Describe the emotion expressed in this image:  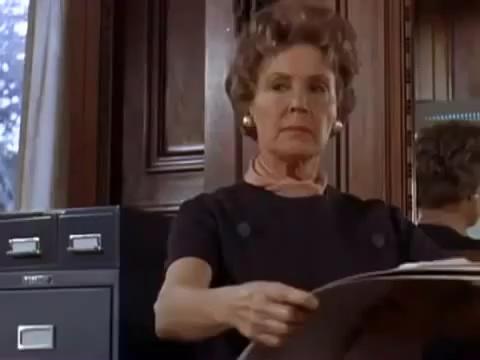
This person displays Suffering, valence and arousal with low intensity.